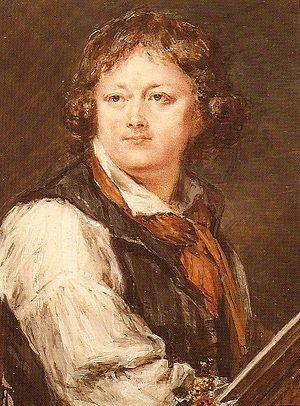
Pierre Adolphe Hall, né le 23 février 1739 à Borås et mort à Liège le 15 mai 1793, est un miniaturiste suédois de renom qui a également travaillé en France et dans la Principauté de Liège depuis le milieu jusqu'à la fin du XVIIIᵉ siècle. Il aura eu le mérite d'amener l'art de la miniature à son plus haut niveau.